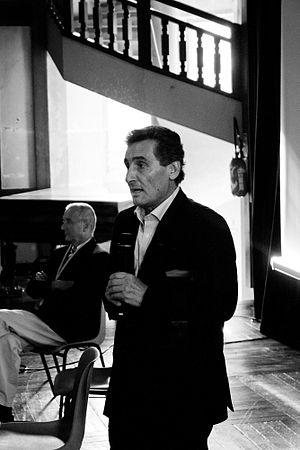
Le Montpellier Hérault rugby est un club de rugby à XV français fondé en 1986 et domicilié à Montpellier. Il évolue en Top 14 depuis 2003 et dispute selon les années la Coupe d'Europe ou le Challenge européen. Le club est actuellement présidé par Mohed Altrad et son équipe première est entraînée depuis 2019, par Xavier Garbajosa.